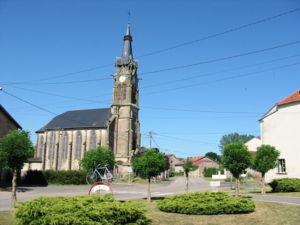
Fenneviller est une commune française située dans le département de Meurthe-et-Moselle en région Grand Est. La commune fait partie de la communauté de communes du Badonvillois et du canton de Badonviller.